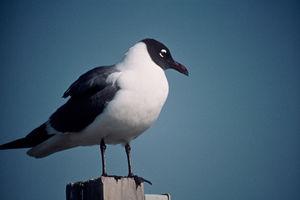
La réserve naturelle nationale de l'île du Grand Connétable est une réserve naturelle nationale située à 18 km au large de l'embouchure de l'Approuague, en Guyane française. Première réserve naturelle créée en Guyane, elle a été classée en 1992 et comprend les îles du Grand et du Petit Connétable ainsi qu'un périmètre de protection maritime pour un total de 7 852 ha. Elle protège un important site de nidification pour au moins 6 espèces d'oiseaux de mer.